Sone Aluko

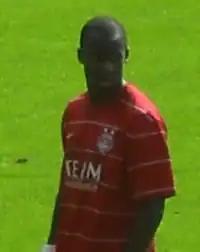
Aluko playing for Aberdeen in 2009

On transfer deadline day, 1 September 2008, Aluko returned to Aberdeen on a permanent basis, signing a three-year contract for a fee of £50,000. He made his return in a 1–2 home defeat to Hamilton Academical on 13 September, and scored his first goal since rejoining the club to clinch Aberdeen's first home win of the season, a single-goal victory over Kilmarnock on 1 November. Aluko went on to win the SPL Young Player of the Month award for November 2008. Aluko featured regularly following his return to Aberdeen, playing 37 matches during the 2008–09 season, scoring 4 goals.